Neve Yaakov

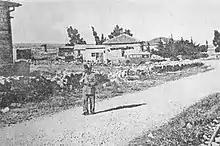
Neve Yaakov 1938

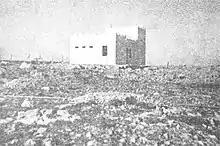
Neve Yaakov 1938

Neve Yaakov was established in 1924 on a parcel of land purchased from Arabs from nearby Beit Hanina by members of the American Mizrachi movement. HaKfar HaIvri Neve Yaakov (The Jewish Village of Neve Yaakov) was named for the leader of the movement, Rabbi Yitzchak Yaacov Reines (1839–1915). It was an hour's walk to the Old City, where most Jews of Jerusalem lived at the time. Until they were abandoned in 1948, Neve Yaakov and Atarot were the only Jewish settlements north of the Old City.